The Lord Loves the One (That Loves the Lord)

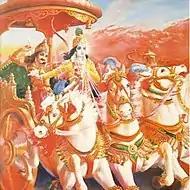
Lyric insert artwork for the "Material World" album, taken from a Prabhupada-published version of the "Bhagavad Gita"

Apple released "Living in the Material World" in May 1973 in the United States (June 1973 in Britain), with "The Lord Loves the One (That Loves the Lord)" sequenced as the first track on side two of the LP. According to authors Chip Madinger and Mark Easter, Harrison had considered an alternative running order, whereby the album opener, "Give Me Love (Give Me Peace on Earth)", began side two. The UK cassette format followed the latter sequence, which also placed "The Lord Loves the One" as the second track on side one, following "Sue Me, Sue You Blues". As with eight other songs on "Material World", Harrison donated the copyright to "The Lord Loves the One" to the Material World Charitable Foundation, which he launched in April 1973 with a stated aim "to encourage the exploration of alternative life views and philosophies".